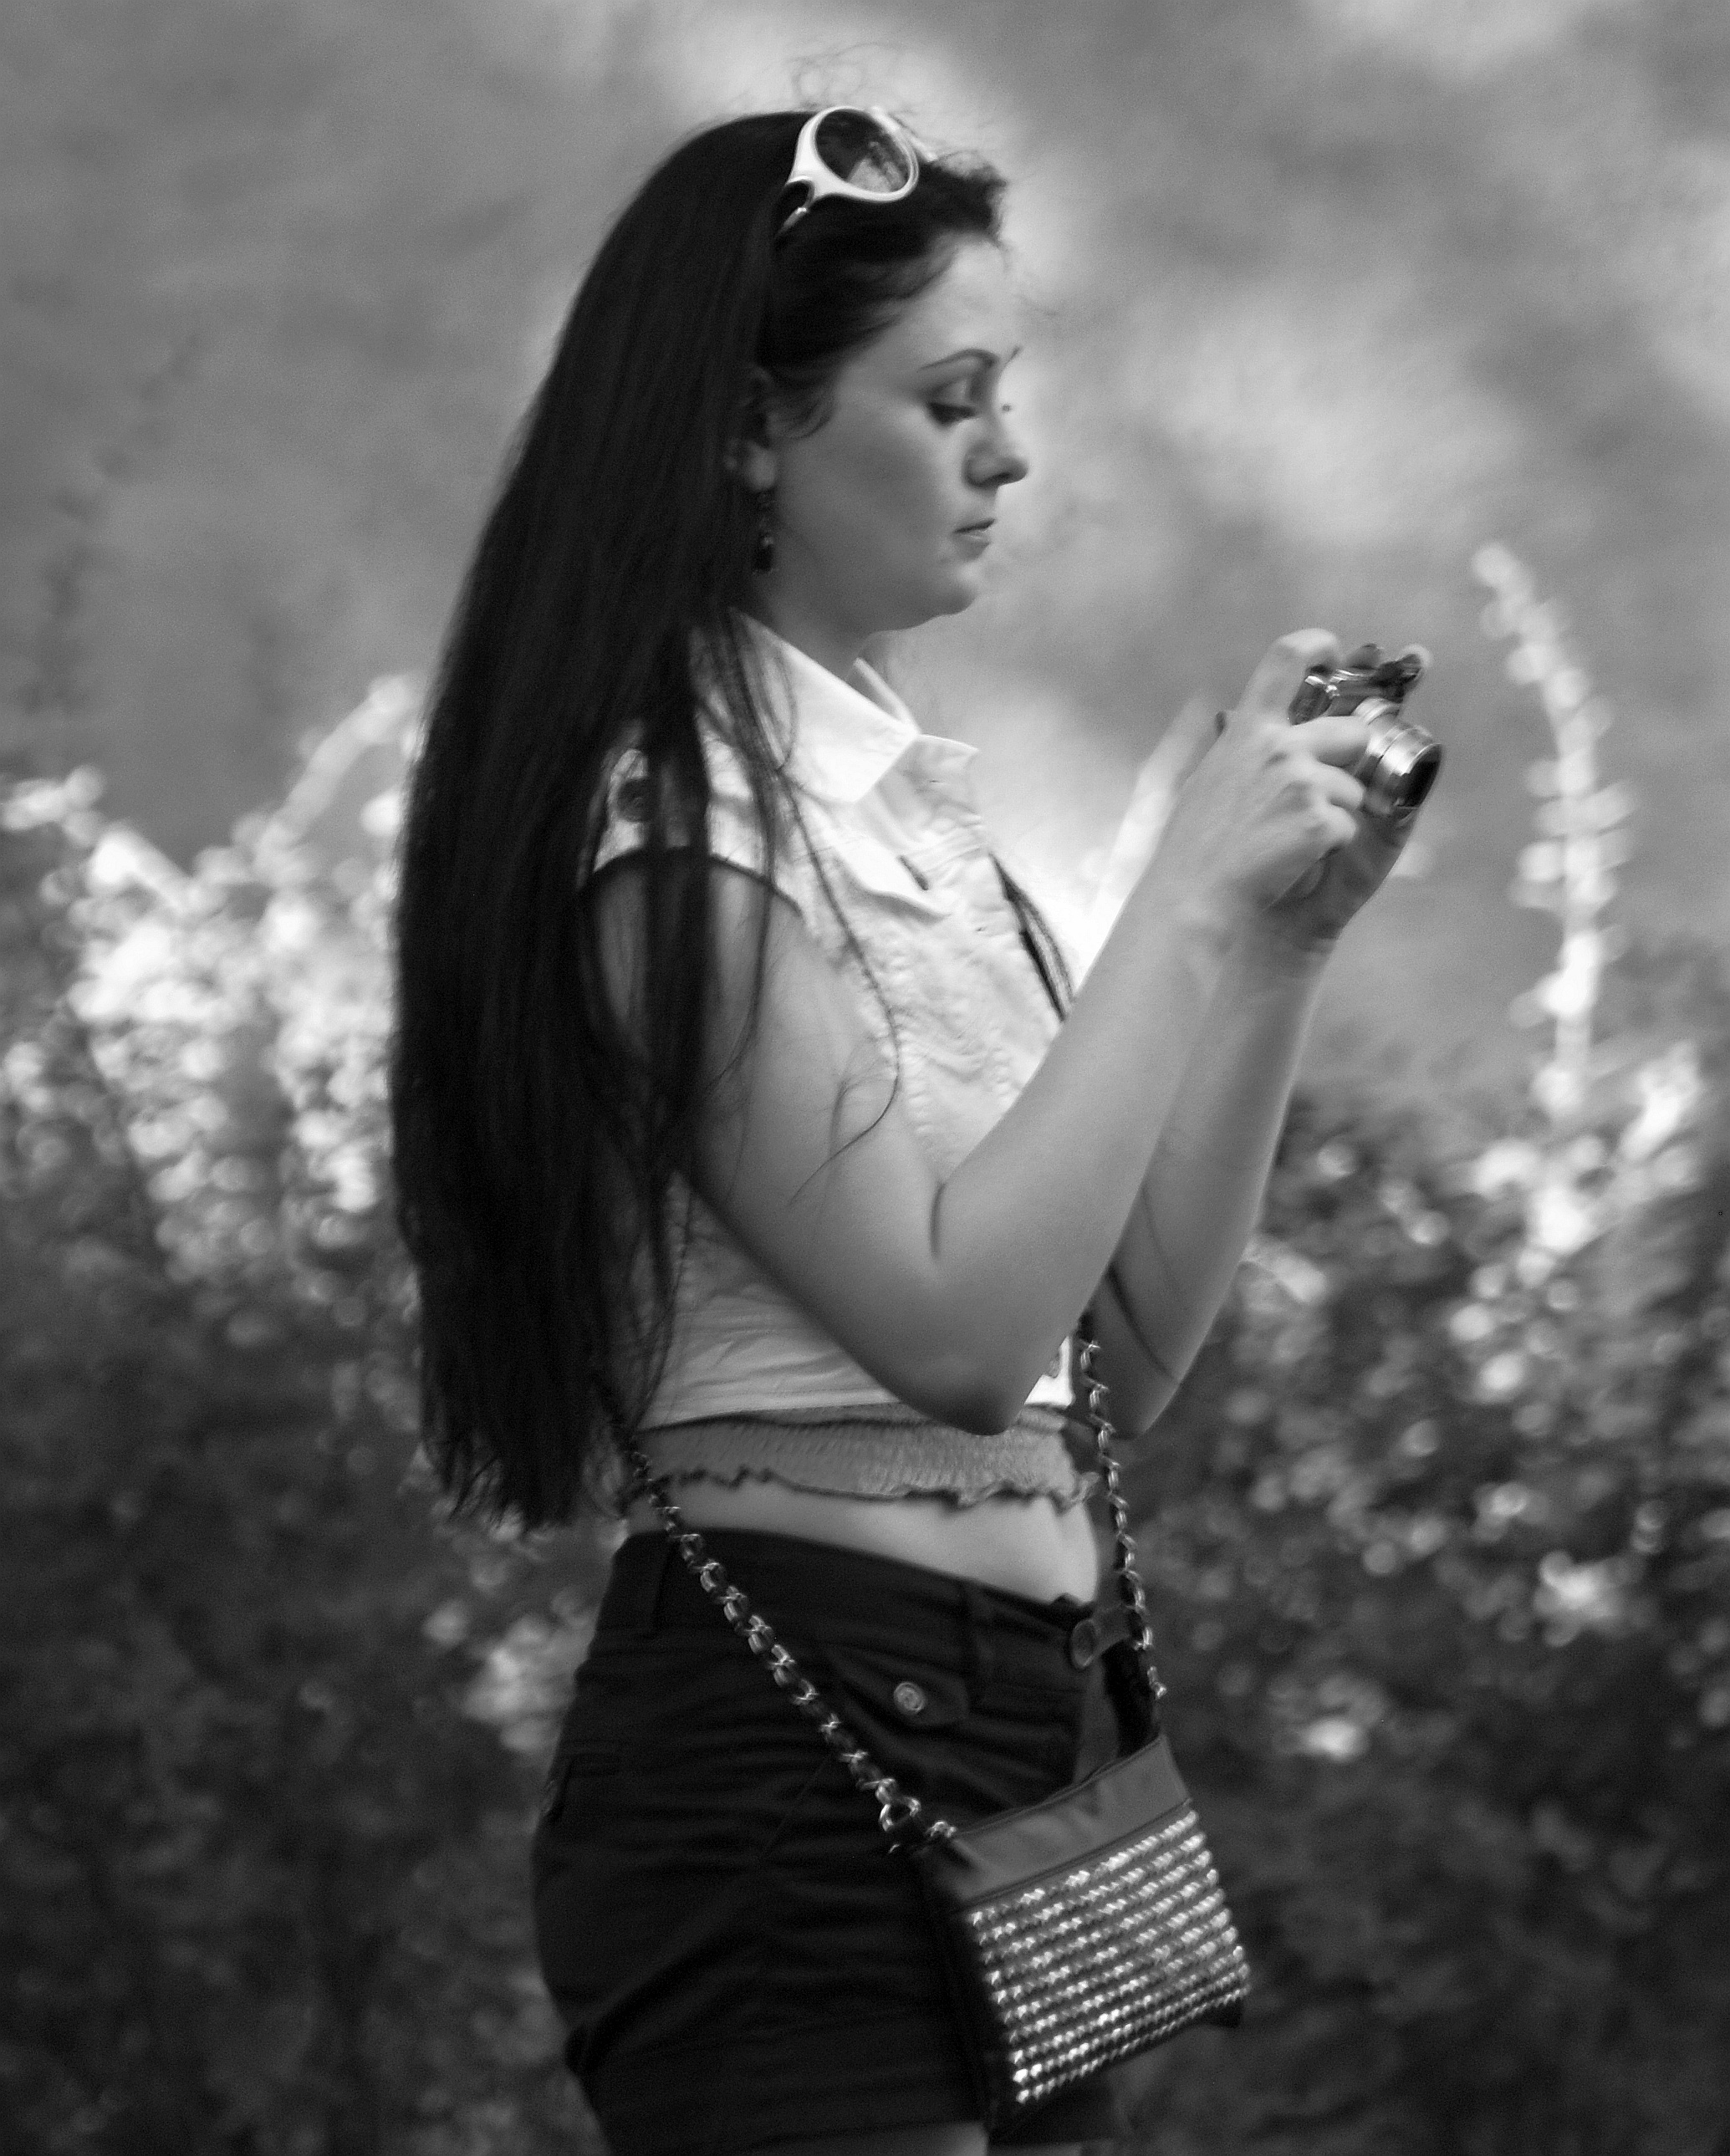
black and white, people, girl, woman, white, street, photography, portrait, model, fashion, nikon, black, monochrome, lady, long hair, bw, blackandwhite, blackwhite, candid, girls, cool image, women, photograph, beauty, moscow, nikkor, russia, d80, emotion, 70300mm, moskau, nikond80, moscou, 70300mmf4556gvr, photo shoot, sense, monochrome photography, portrait photography, art model